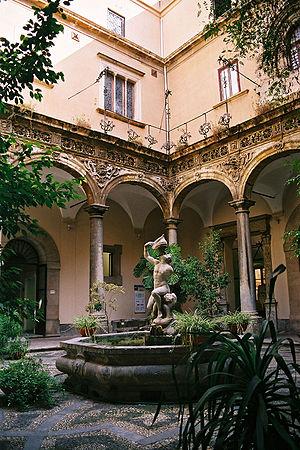
Le musée archéologique régional « Antonino Salinas » est un musée qui rassemble une des plus riches collections d'art phénicien et d'art grec d'Italie.